Deliberative Council of Princes and Ministers

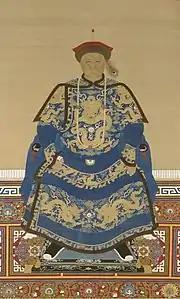
Full-face painted portrait of a severe-looking sitting man wearing a black-and-red round cap adorned with a peacock feather and dressed in dark blue robes decorated with four-clawed golden dragons

When Hong Taiji died in 1643, he was replaced by the young Shunzhi Emperor and two co-regents: Dorgon and Jirgalang. In 1644, under their leadership, the Qing dynasty replaced the collapsed Ming dynasty and moved its capital to Beijing. The Deliberative Council of Ministers was Dorgon's main policymaking body during his regency. Soon after moving to Beijing, he gave the Council control over both military and civil affairs, and expanded its membership to all lieutenant-generals and deputy lieutenant-generals in the Manchu and Mongol Banners, as well as to all Mongols and Manchus who held posts of Grand Secretary or Board president. Far from limiting Dorgon's power, the Council served as his tool to denounce and arraign other princes who challenged his authority. In May 1644, for instance, he had Hong Taiji's son Hooge accused of seditious behavior and made Hooge's enemies testify against him in front of the Council. He used the same method to purge Hooge for good in 1648.